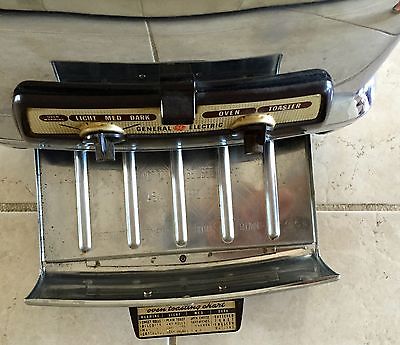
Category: toaster